Battle of Quatre Bras order of battle

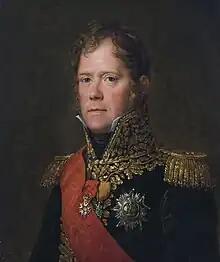
Marshal Michel Ney, Duke of Elchingen, Prince of the Moskowa

Gen de Corps d'Armee François Étienne de Kellermann, Comte de Valmy